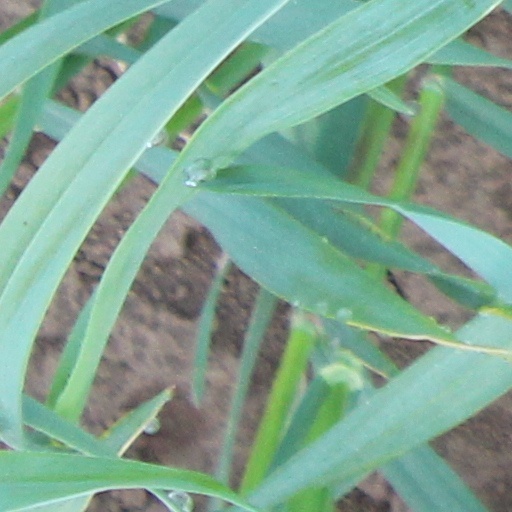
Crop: wheat